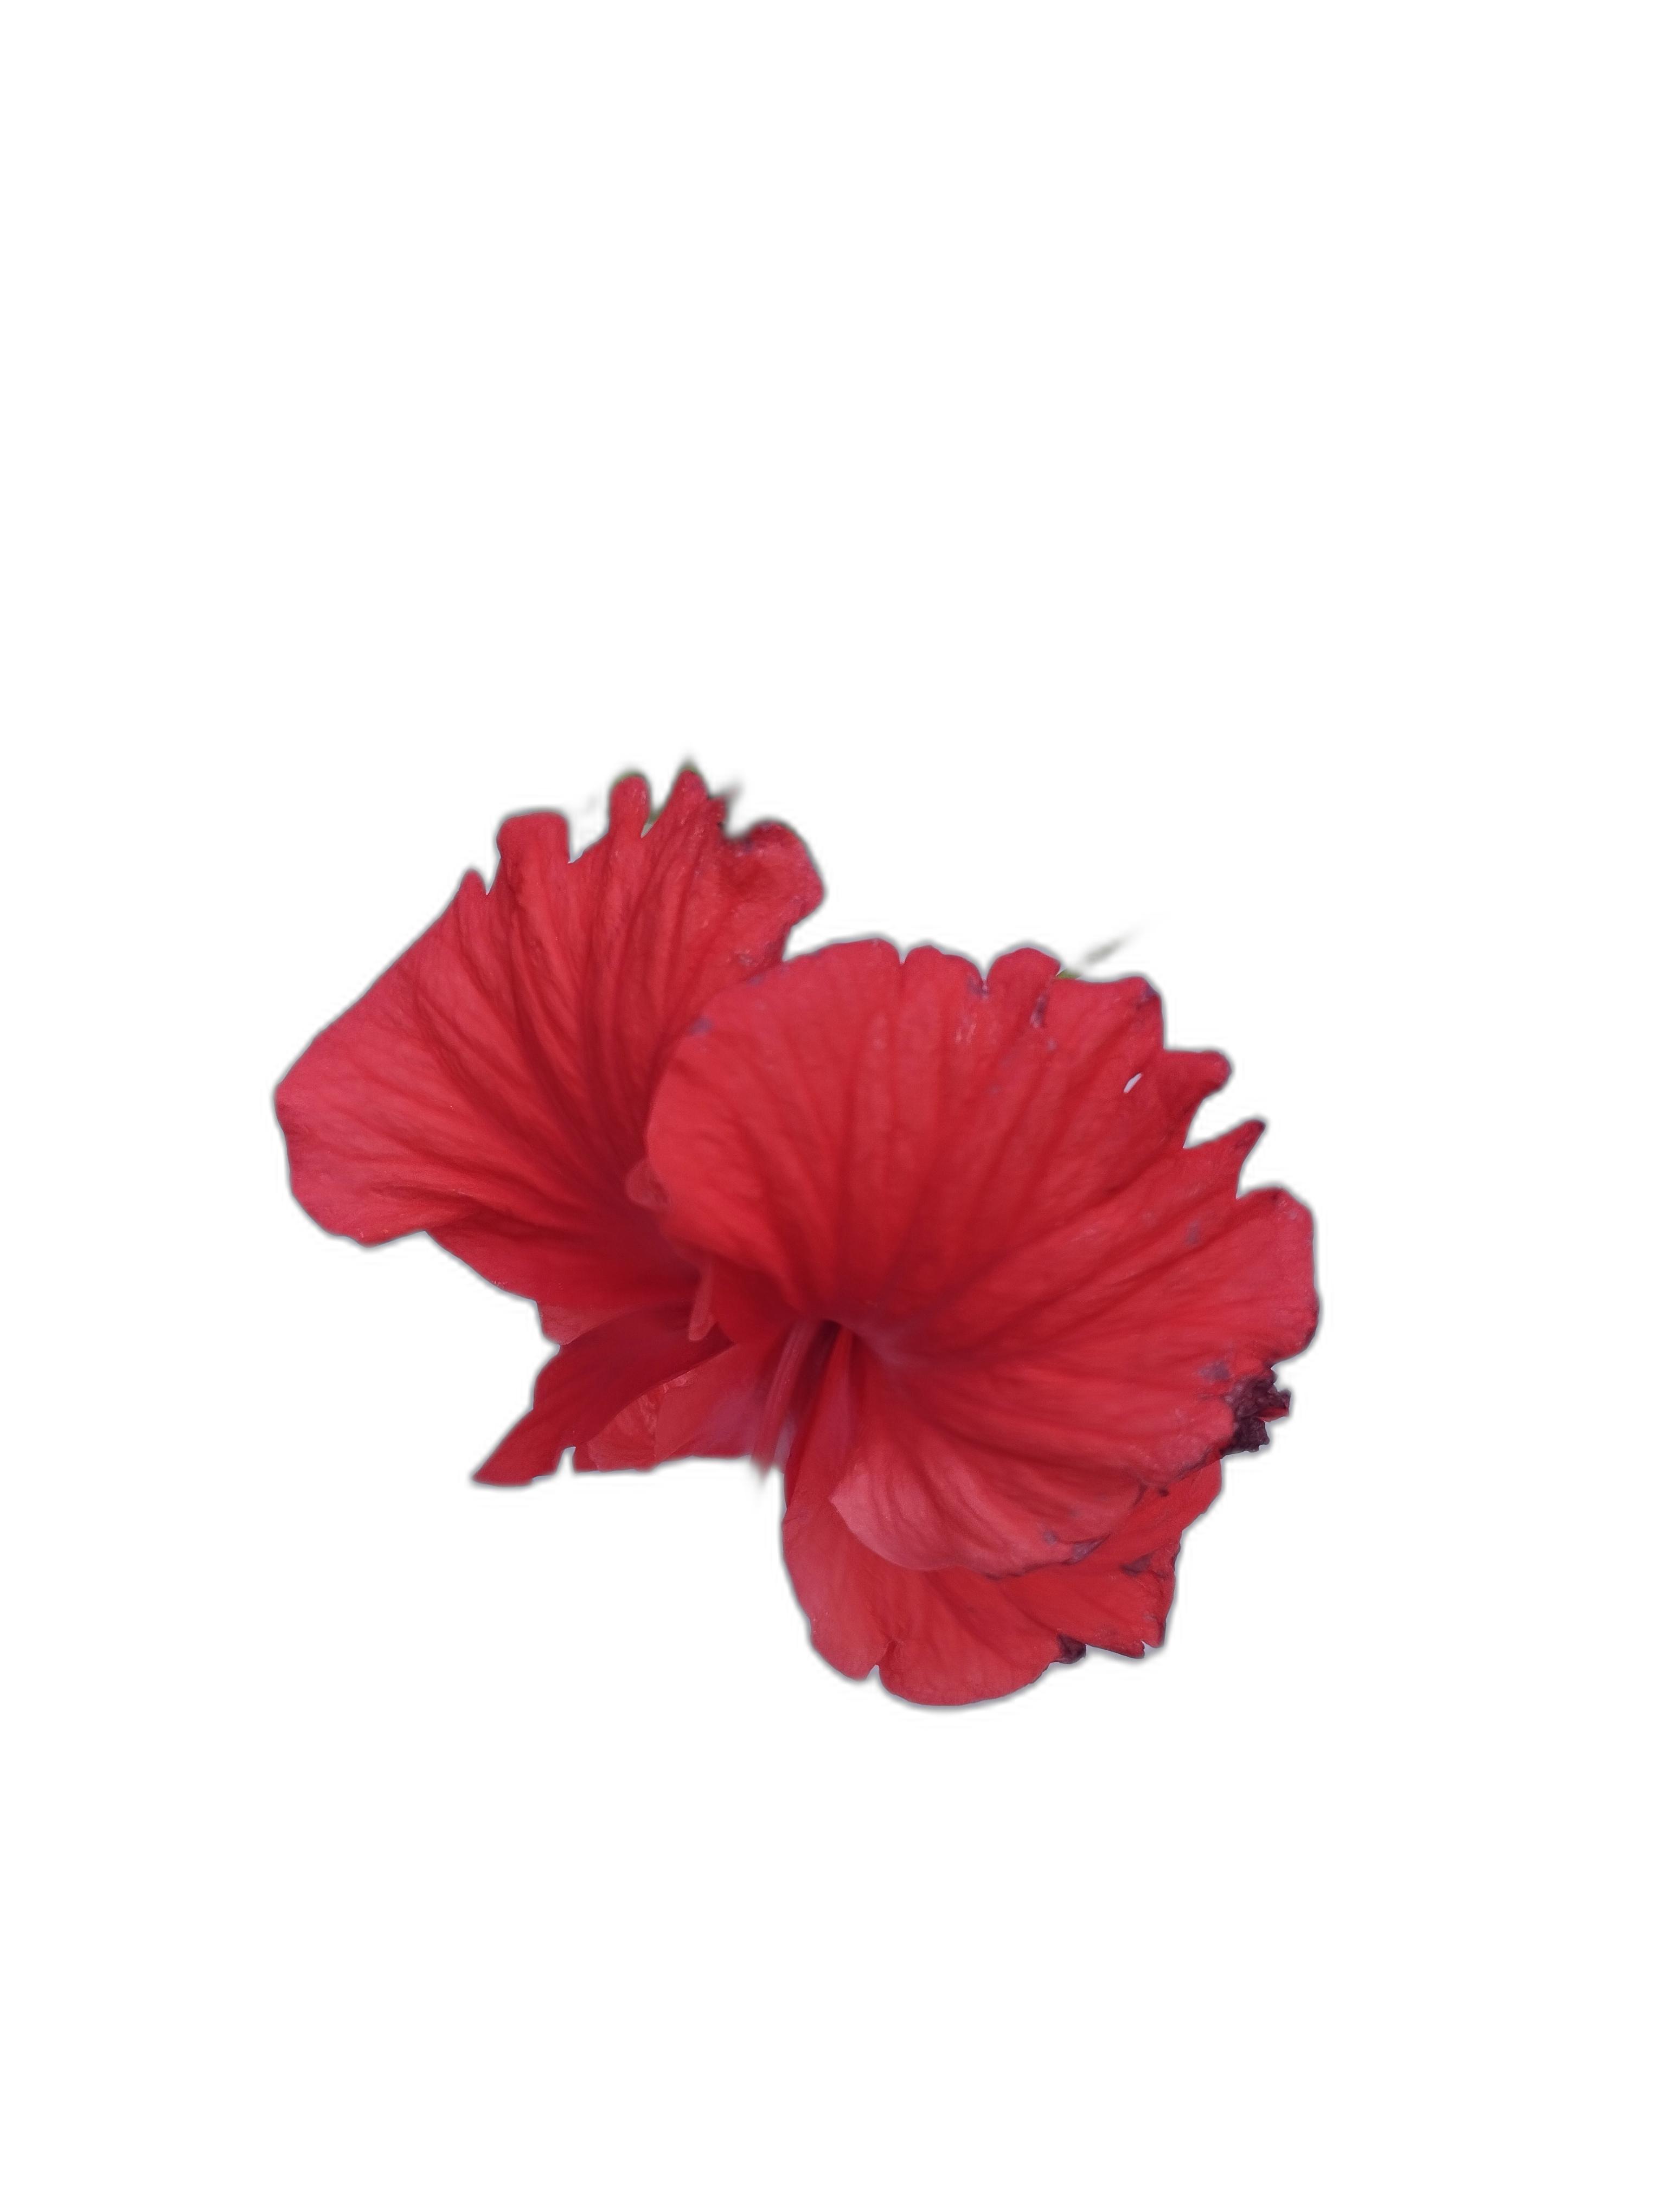
Label: Hibiscus